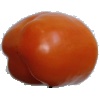
Label: orange_pepper